List of Humboldt University of Berlin people

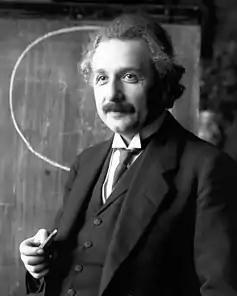
Albert Einstein

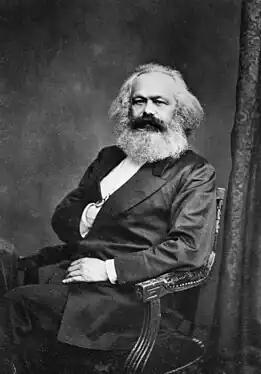
Karl Marx

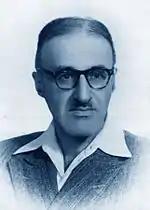
Yeshayahu Leibowitz

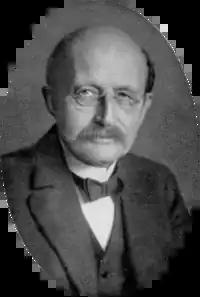
Max Planck

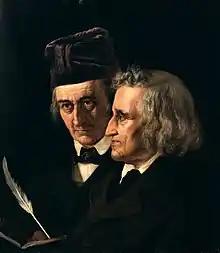
Jakob and Wilhelm Grimm

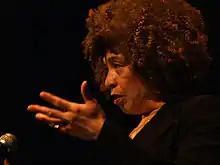
Angela Davis

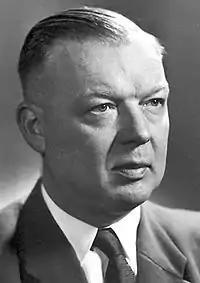
Werner Forssmann

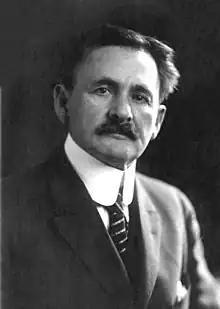
Albert Abraham Michelson

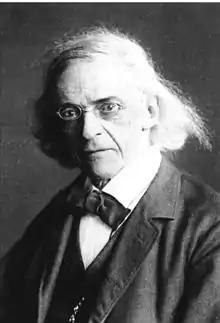
Theodor Mommsen

The following is a list of individuals associated with Humboldt University of Berlin through attending as a student, or serving as a member of the faculty or staff. As of October 2020, the university has been associated with 57 Nobel Prize winners (including former students, faculty and researchers).